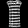
Label: Dress